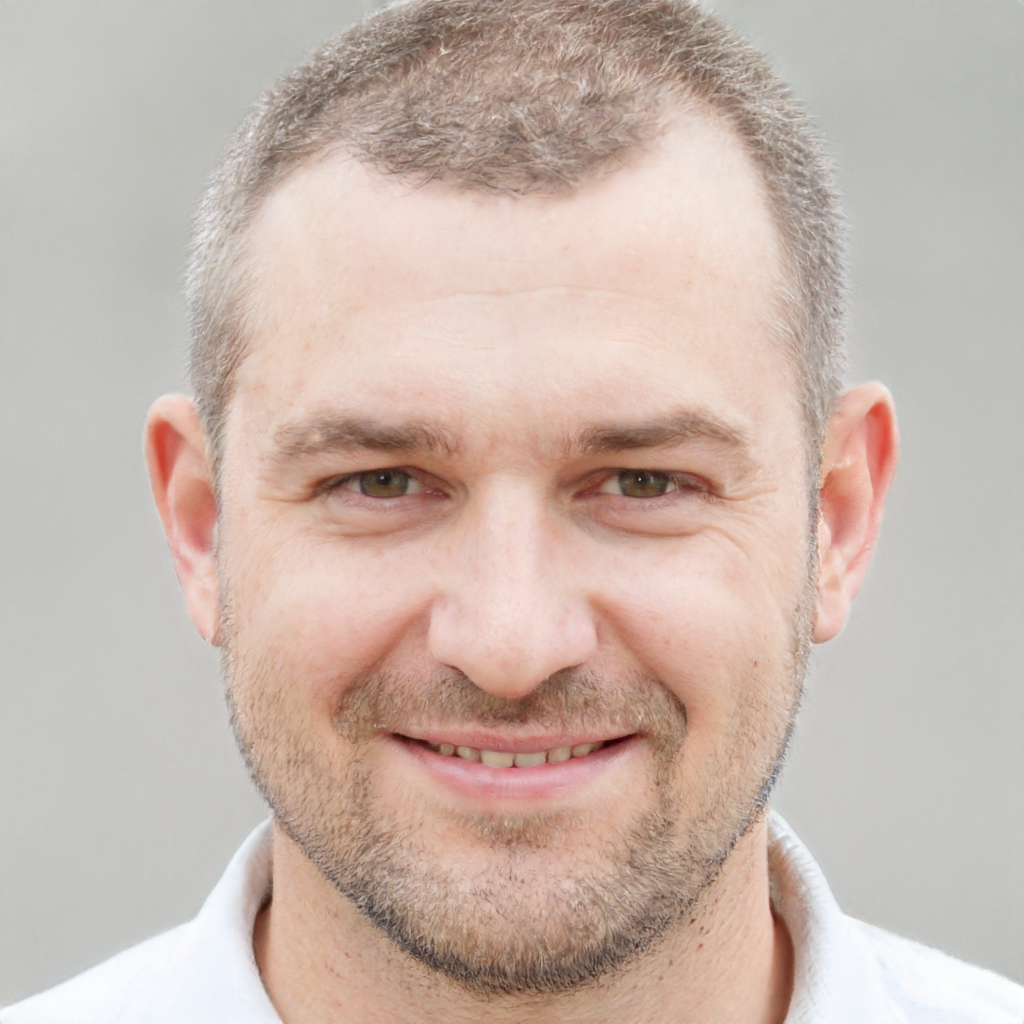
Gender: Male